Whitchurch Lock

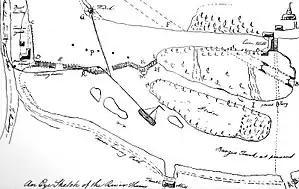
Sketch of the flash lock before the building of the pound lock

There was a flash lock recorded at Whitchurch in the 16th century. The sketch map shows the main dam, which was solid and rose to a height above normal high water level. Near the southern bank, there was a sluice (marked "E" on the sketch), which was wide, and was fitted with flood gates and overfall boards, to accommodate a drop of in the river level. The flash lock was in the centre, with a winch on the north bank to haul the barges through against the current. It was wide, which was the standard size for all flash locks below Abingdon. Near to the island was a "tumbling bay", an overfall weir with its crest just below normal low water level. It was about wide and is marked "H" on the sketch. In common with most of the weirs on the Thames, the width of the tumbling bay was gradually increased, until it formed most of the weir, apart from the sluice.